Brominated vegetable oil

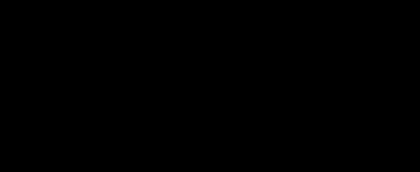
Chemical structure of a representative constituent of BVO, featuring, from the top, brominated linoleate, linolenoate, and oleate esters.

Brominated vegetable oil has the CAS number 8016-94-2 and the EC number 232-416-5.